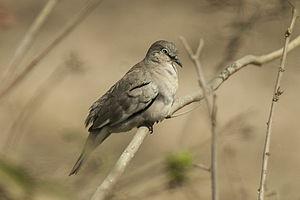
La province de Santa Fe est une province du Centre-Est de l'Argentine. Sa capitale est la ville de Santa Fe.